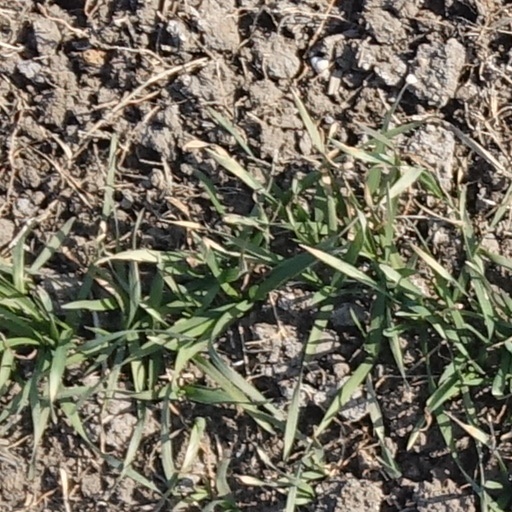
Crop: wheat